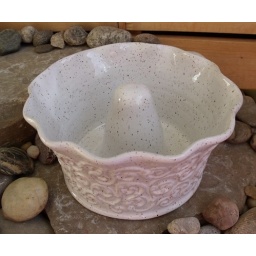
Ceramic bundt cake/angel cake baker in white with flourish